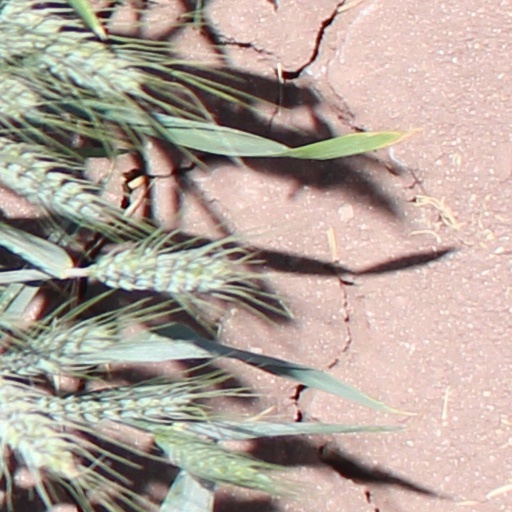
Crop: wheat